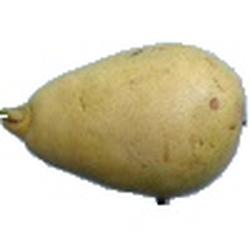
Label: Pear